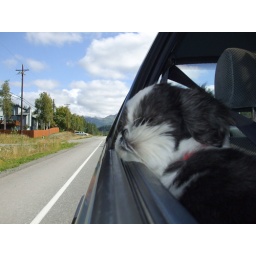
Rocky Balboa flying down the road in Relvak, the amazing subaru of doom!